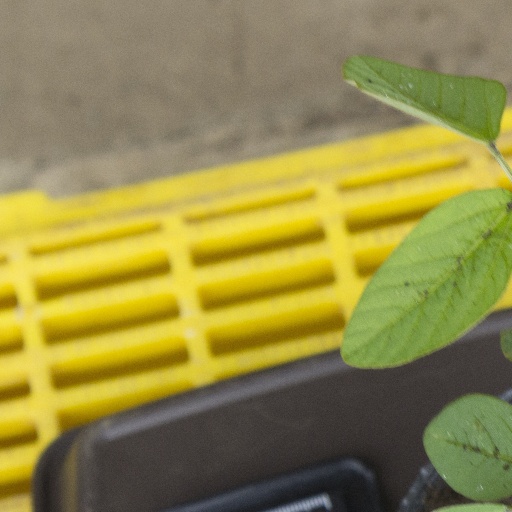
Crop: soybean